Football Champ

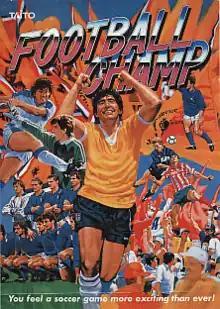
"Football Champ" Arcade poster

Football Champ is an arcade-style football (soccer) video game produced by Team Dogyan developers in Japan, and originally released in the arcades by Taito in 1990. "European Football Champ" and "Hat Trick Hero", released in 1992, are versions of this game with minor variations.